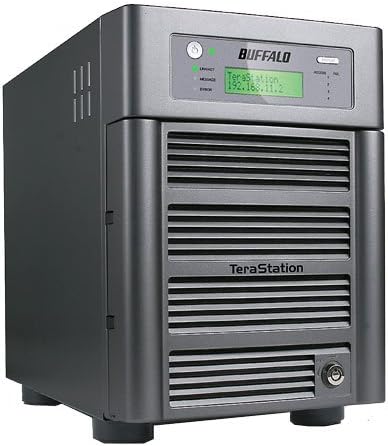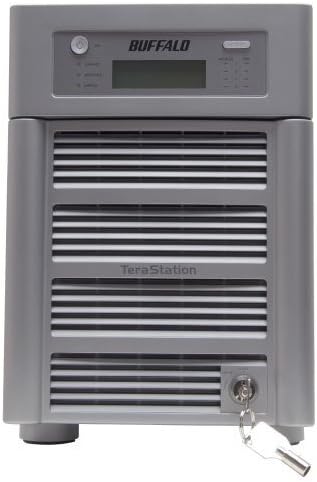
Buffalo Technology Terastation Live 2 TB RAID5 NAS Multimedia Storage Server HS-DH2.0TGL/R5
Category: All Electronics
Buffalos TeraStation Live Multimedia Storage Server NAS offers powerful DLNA Certified multimedia server solutions for both the SMB and consumer markets. Combining a heavy-duty power supply and cooling system, quick-swap SATA hard drives, and Gigabit Ethernet networking, TeraStation Live allows users to have a simple, cost-effective data or media server to their office or home network in literally minutes without cutting corners on features or expandability. With its sleek, aesthetic design and ultra-silent operation, the TeraStation Live will get envious looks whether it is located in a busy office environment or on the entertainment system in your living room without adding any distracting fan noise or taking up much space. TeraStation Live is best suited for home and SOHO users who want reliable RAID 5 NAS and the ability to stream multimedia content to their entertainment devices.
Features: 2 TB RAID5 DLNA-certified multimedia server solution for businesses and homes | 2 USB ports; 4 high-speed 7,200 RPM SATA hard drives; 10/100/1000 Gigabit Ethernet port; Jumbo Frame capability for high transfer speeds | 4 operational modes: RAID 0 (Striping), RAID 1 (Mirroring), RAID 5 (Parity) and RAID 10 (Striped Mirrors) | Advanced ventilation features large silent fan for quiet and effective cooling | 1-year limited warranty